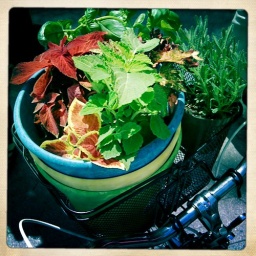
spring in a bike basket